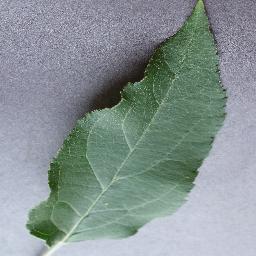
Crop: apple
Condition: healthy